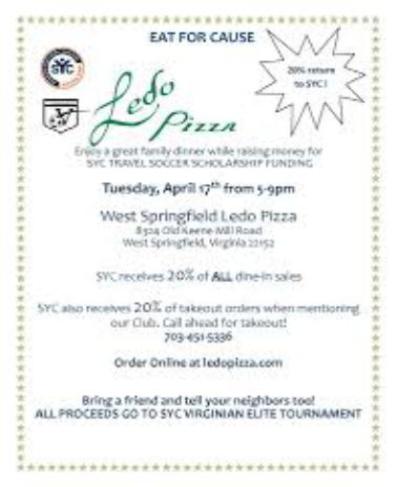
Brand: ledo pizza
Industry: Food